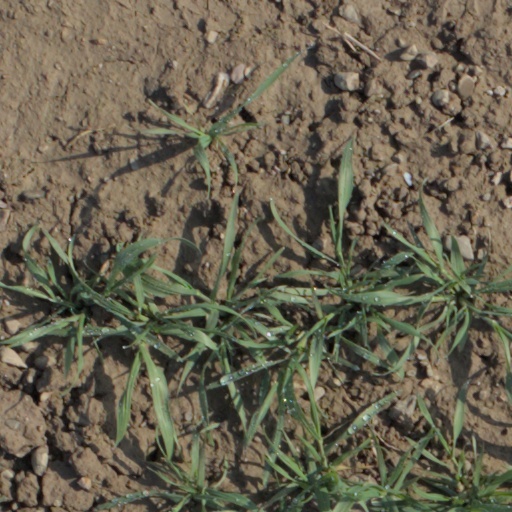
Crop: wheat